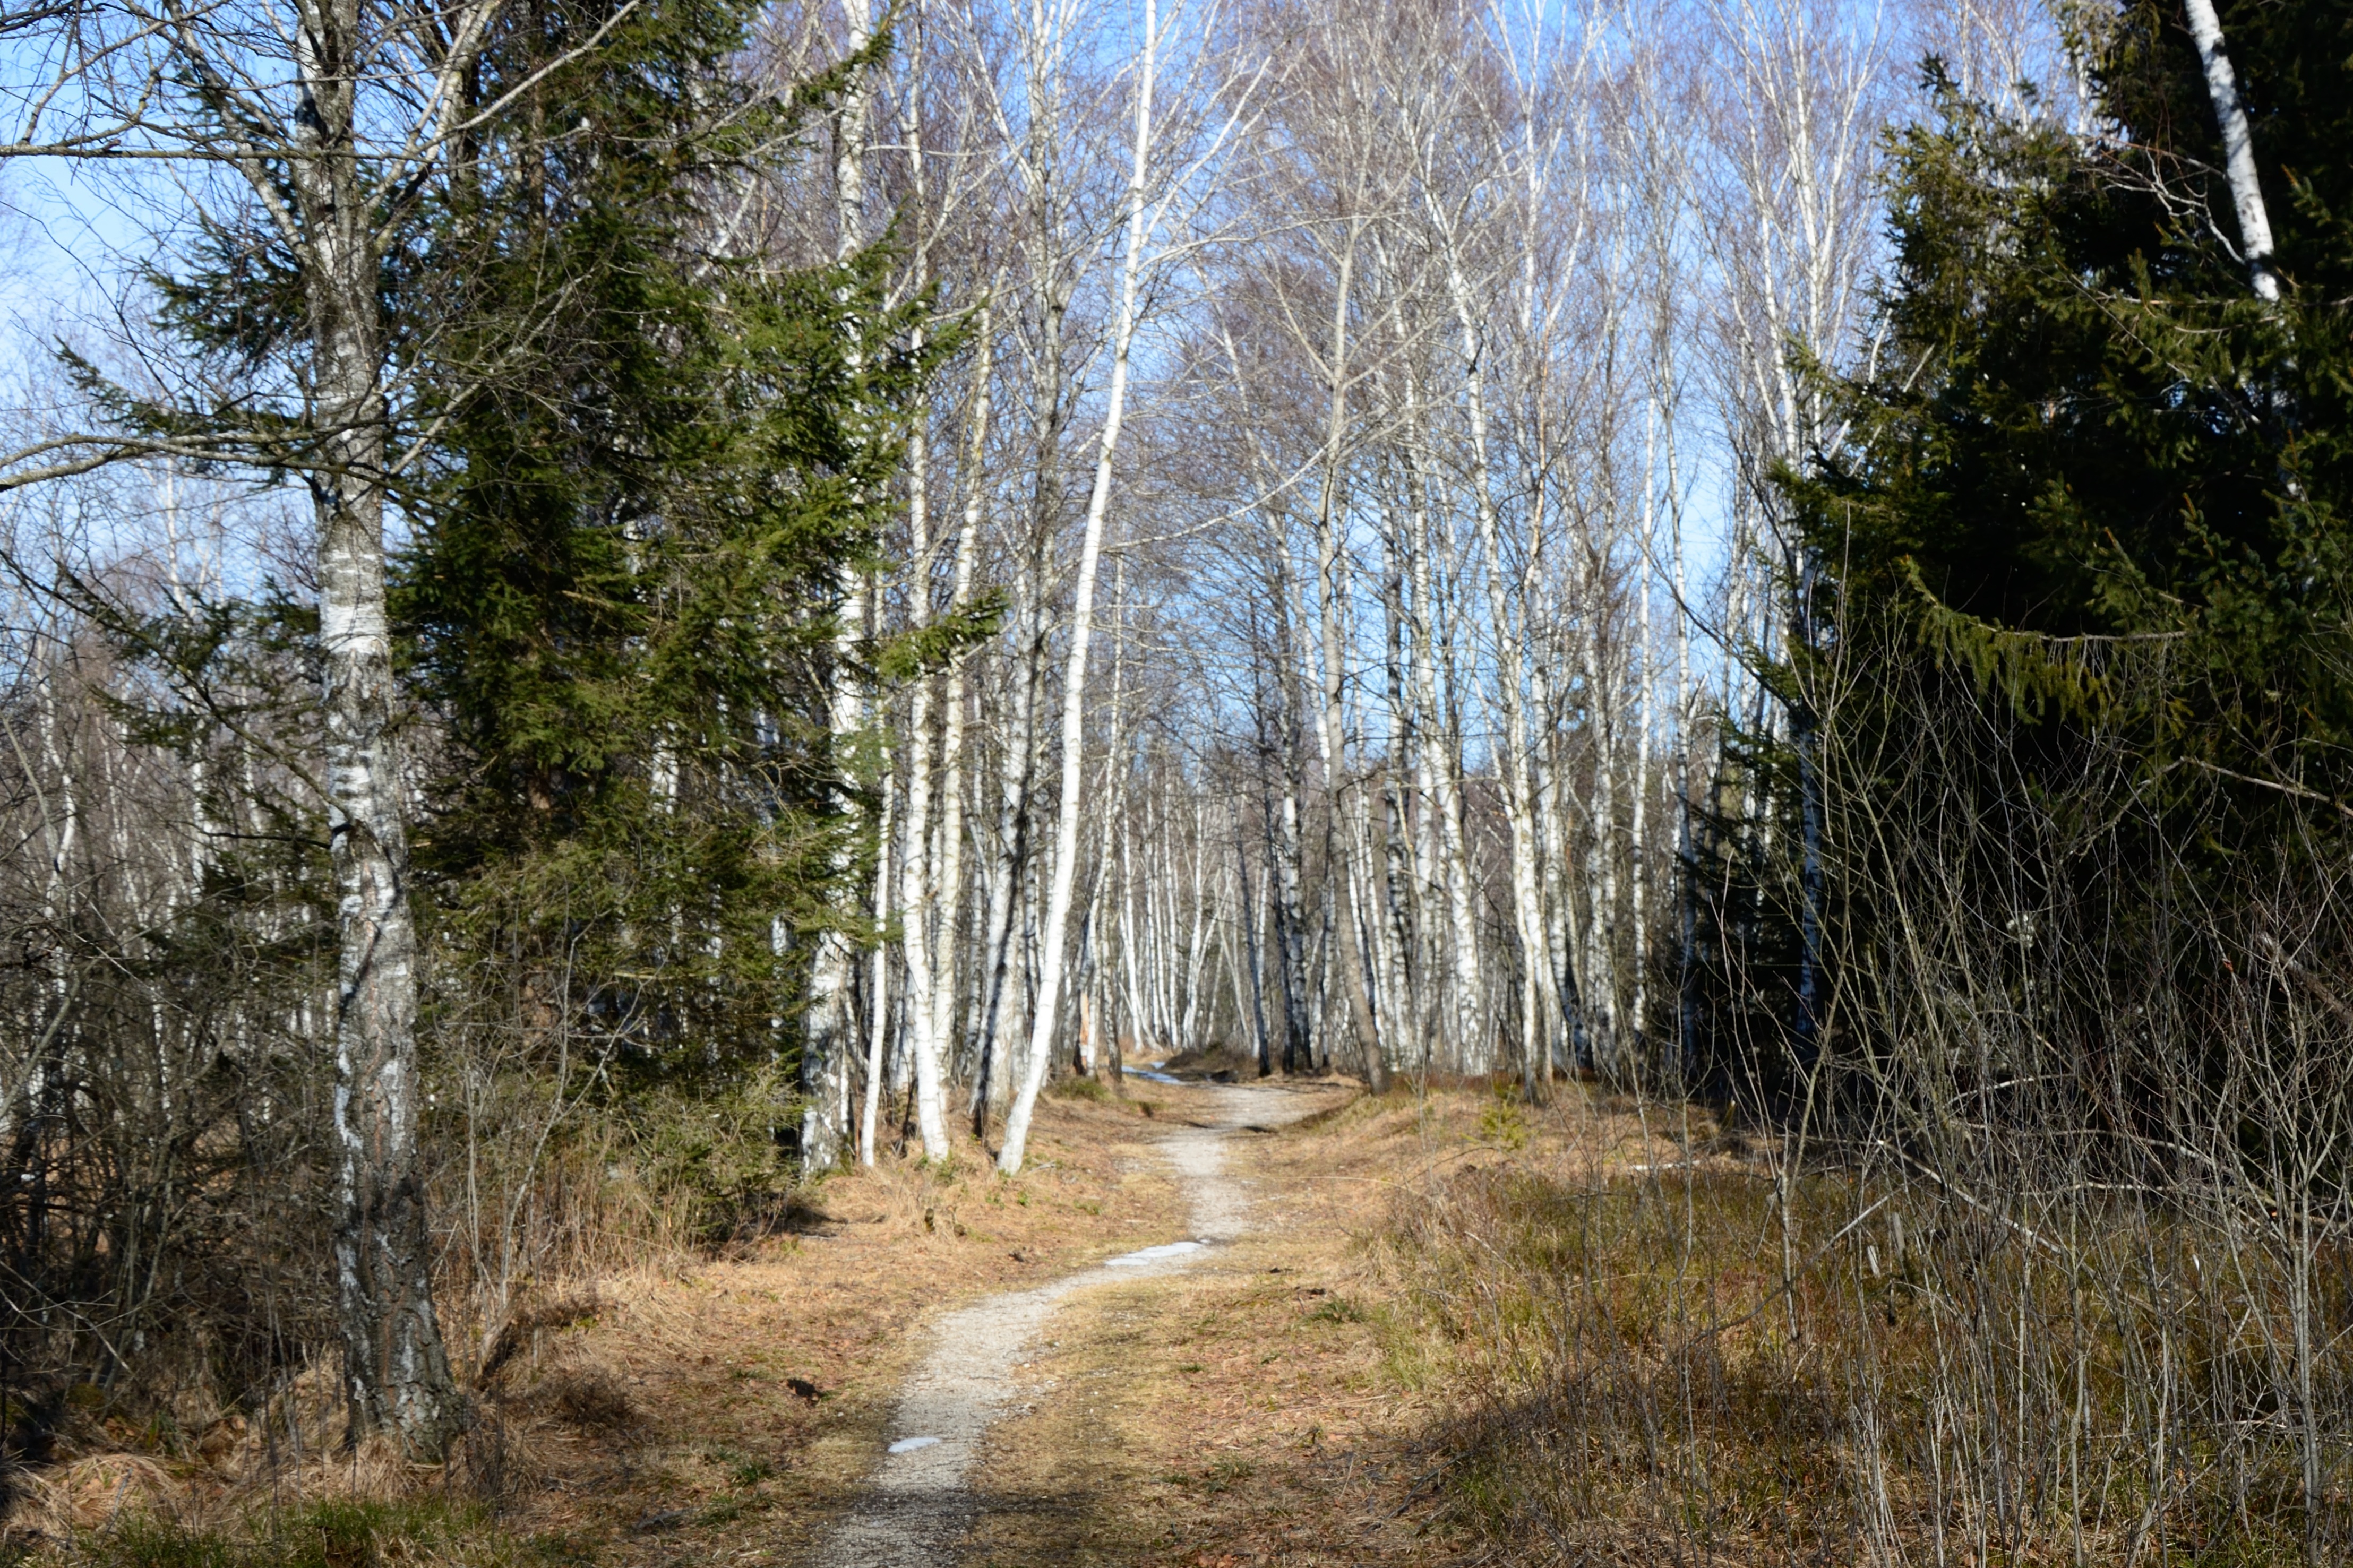
tree, nature, forest, path, wilderness, winter, plant, hiking, trail, birch, autumn, leisure, ridge, trees, spruce, wetland, promenade, woodland, habitat, away, ecosystem, recovery, forest path, migratory path, biome, natural environment, woody plant, temperate broadleaf and mixed forest, temperate coniferous forest, land plant